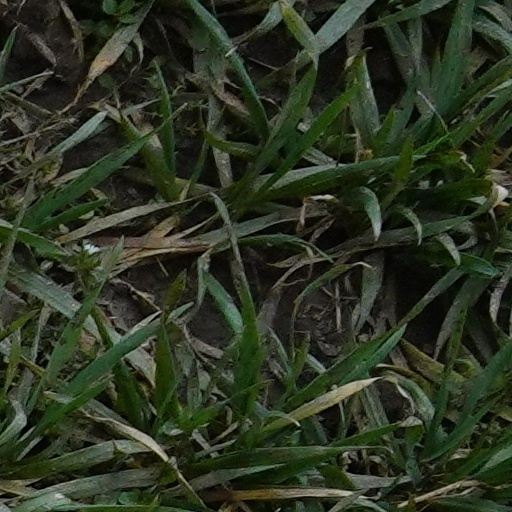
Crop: wheat